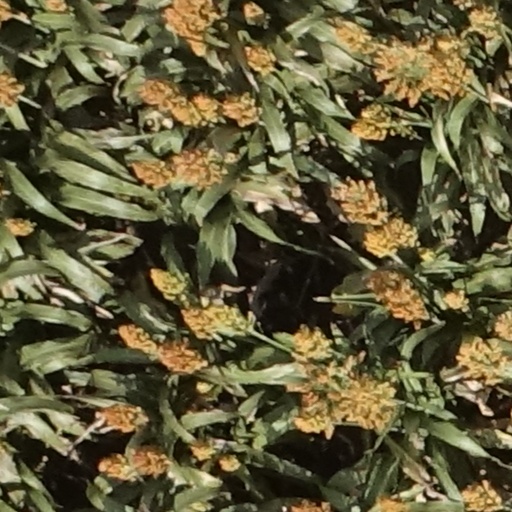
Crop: sorghum